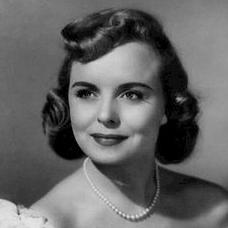
Age: 23